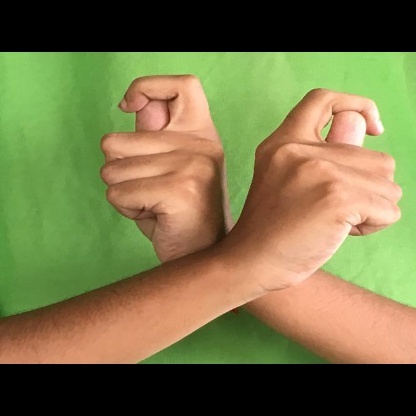
Mudra: Berunda